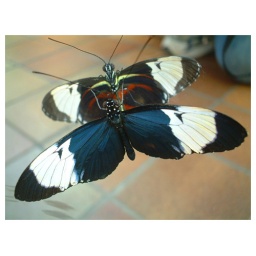
A butterfly was admiring itself in a mirror at the Boston Museum of Science. June 2005